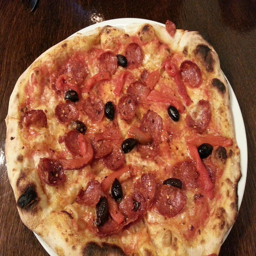
A pizza sitting on top of a white plate.
A pizza toped with cheese and met on a wooden table.
A pepperoni and olive pizza on a plate.
This is a greasy pizza with pepperoni and black olives on it.
A cooked pizza that has been placed on a table.